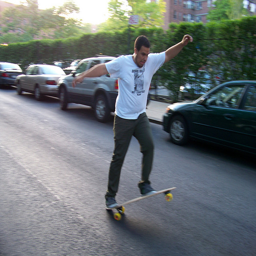
A person on a skateboard on a city street.
a man is on a skateboard lifting the front wheels.
there is a man on a skateboard riding in the middle of the street
A man with a skateboard that is in the street.
This is a man about to fall off of a longboard.